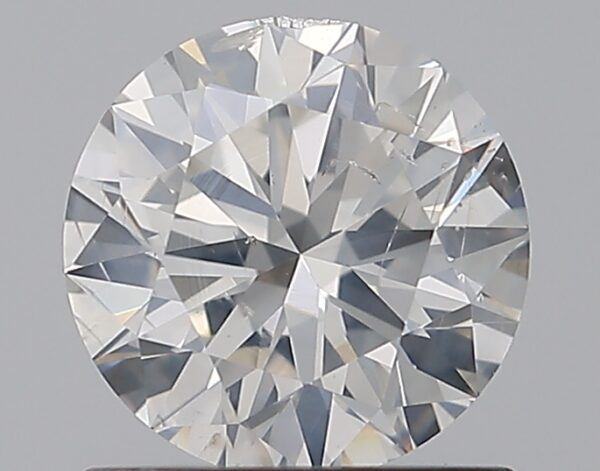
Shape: round
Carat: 1
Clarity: I1
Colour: G
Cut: VG
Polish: EX
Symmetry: GD
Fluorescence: N
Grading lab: GIA
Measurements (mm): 6.31 x 6.41 x 3.91